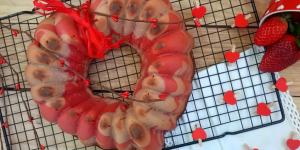
bizcocho marmolado de fresa y cava